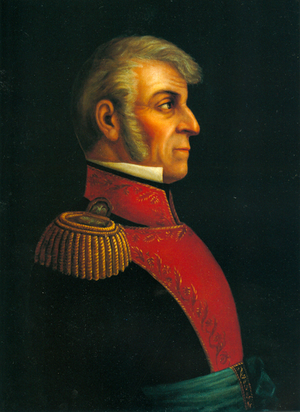
Ignacio López Rayón, né le 31 juillet 1773 à Tlalpujahua et mort le 2 février 1832 à Mexico, était un général qui commanda l'insurrection durant la guerre d'indépendance du Mexique.